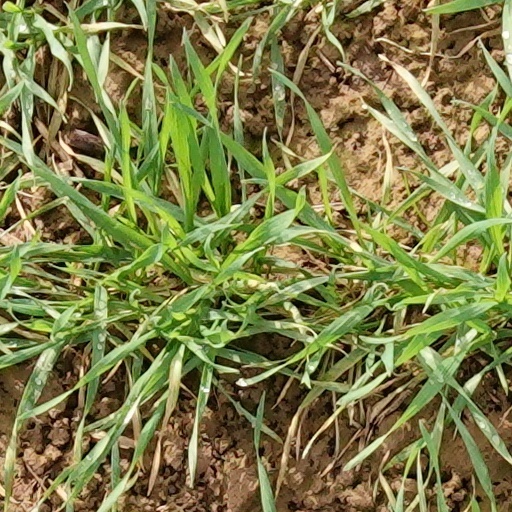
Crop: wheat